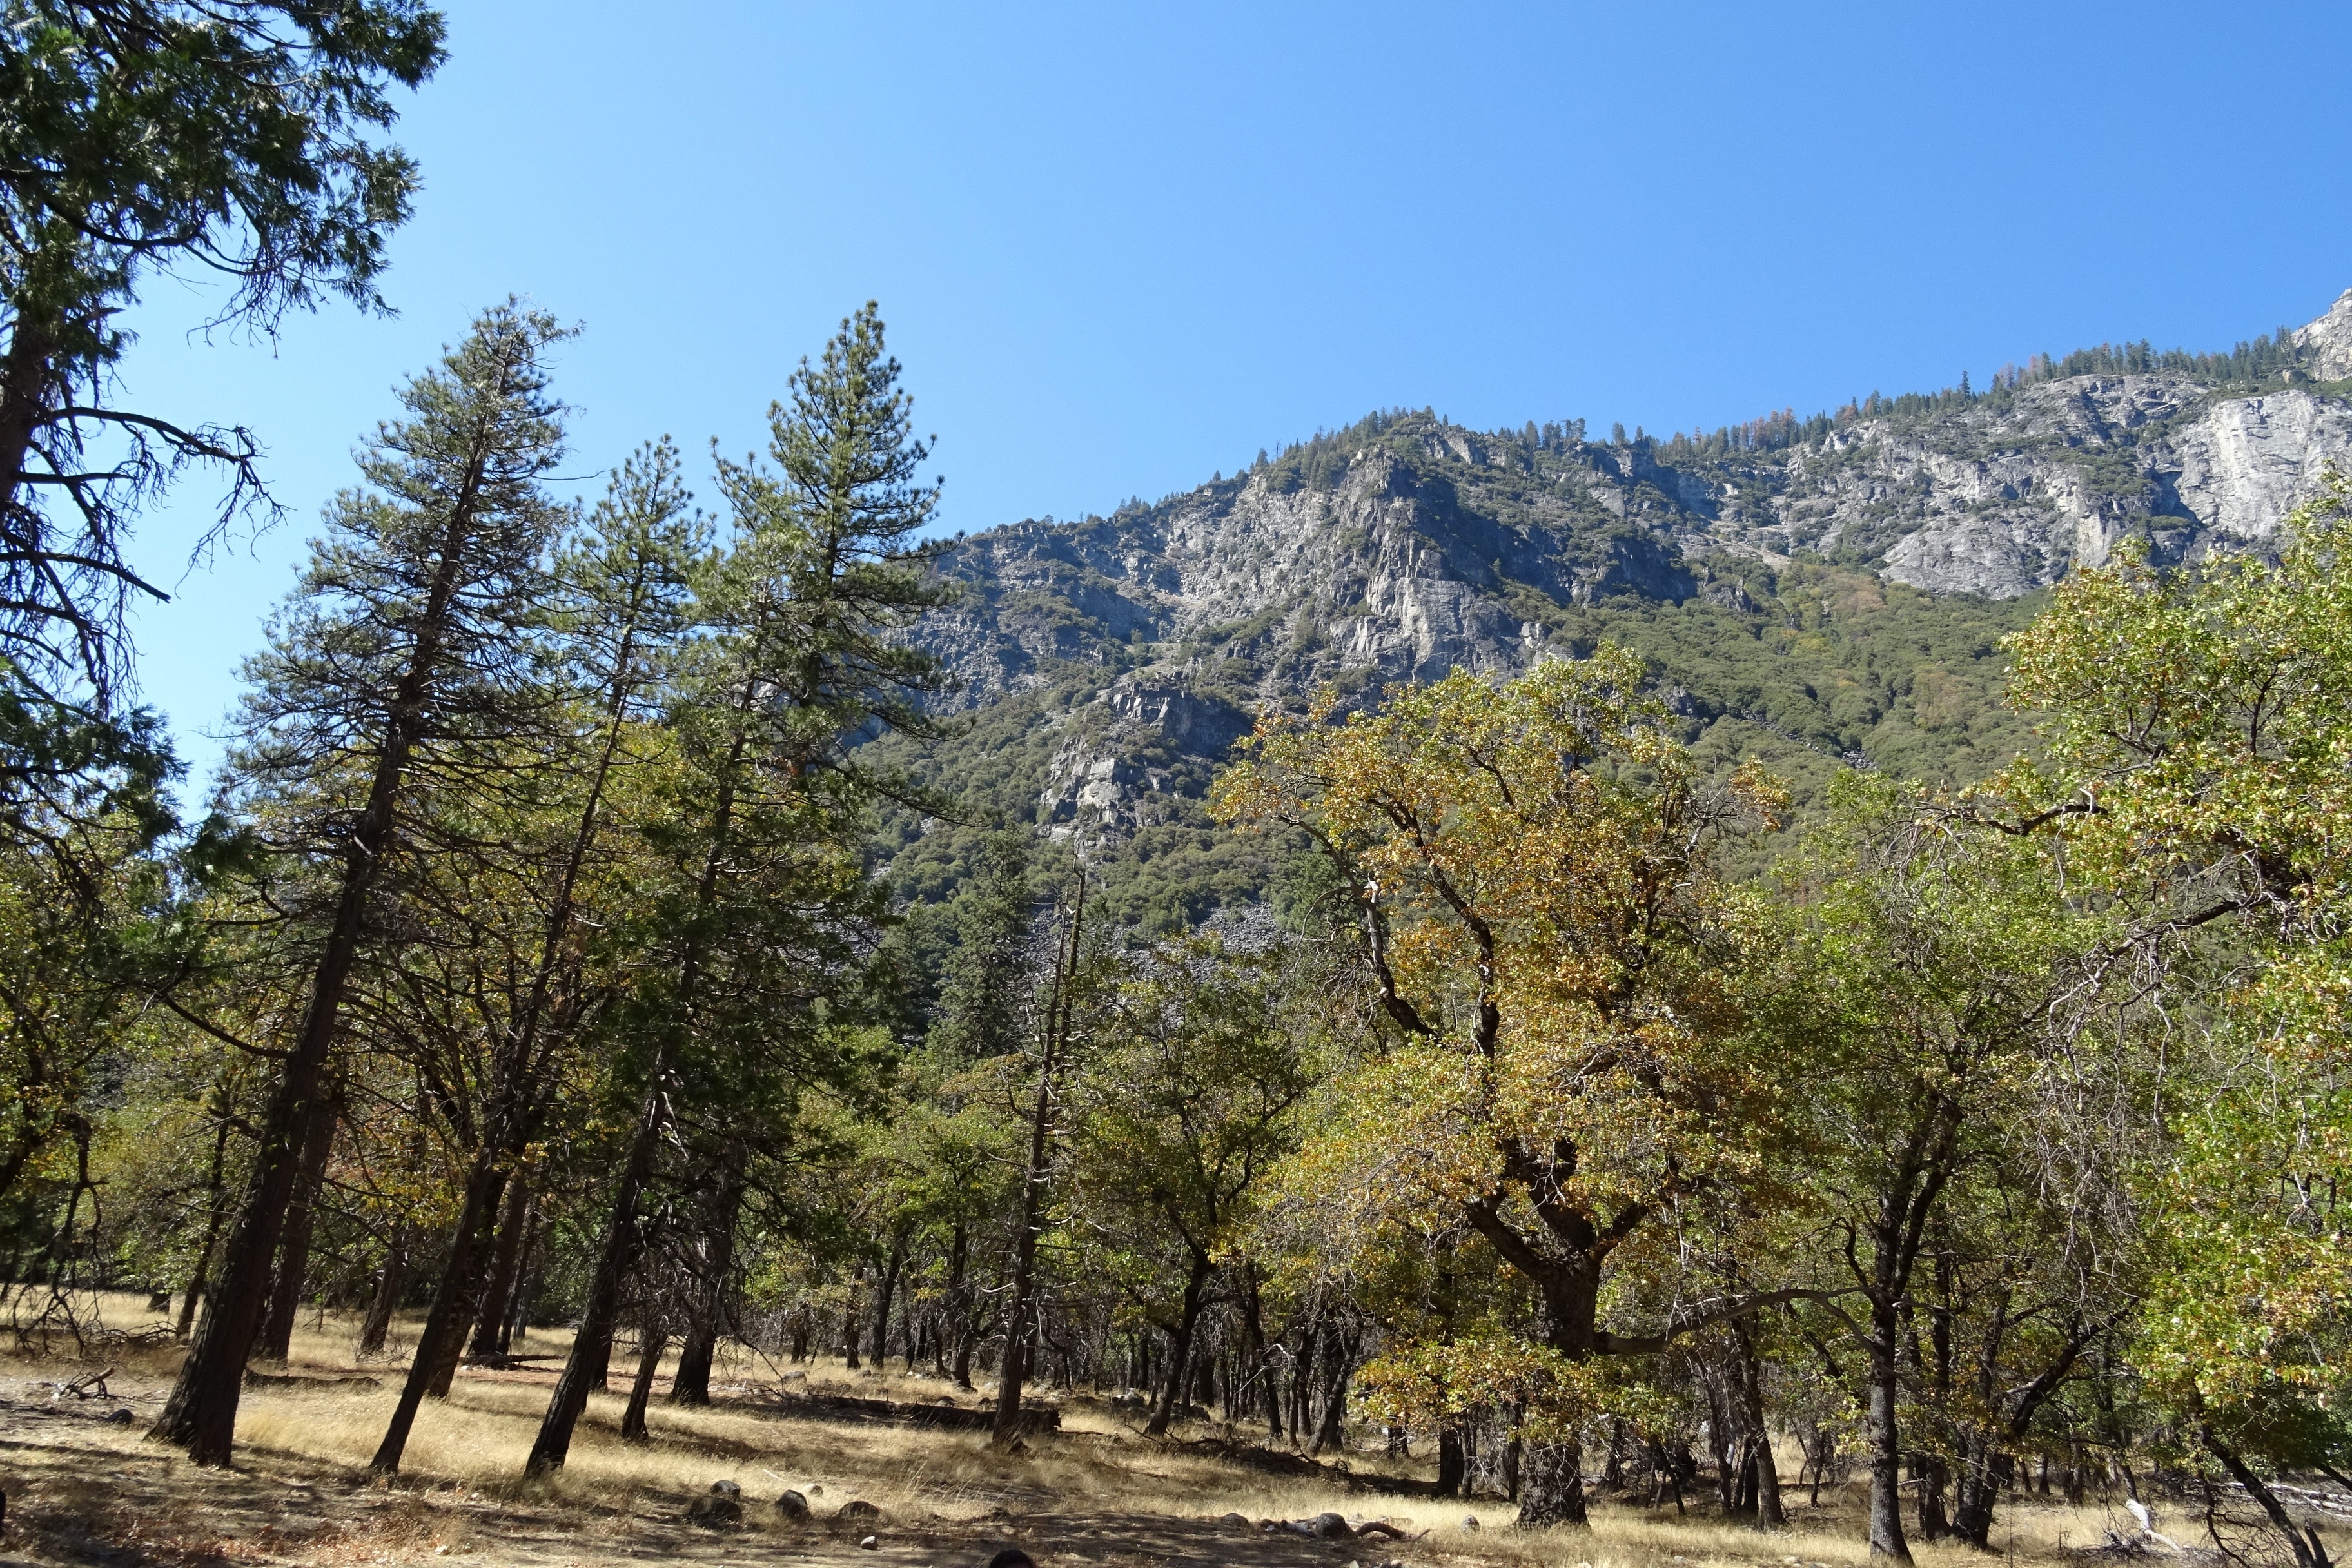
landscape, tree, nature, forest, wilderness, walking, mountain, trail, adventure, valley, mountain range, travel, yosemite, scenic, natural, autumn, scenery, usa, america, rock formation, tourism, national park, california, ridge, geology, geological, woodland, granite, habitat, ecosystem, sierra nevada, mountainous landforms